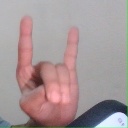
अक्षर: श